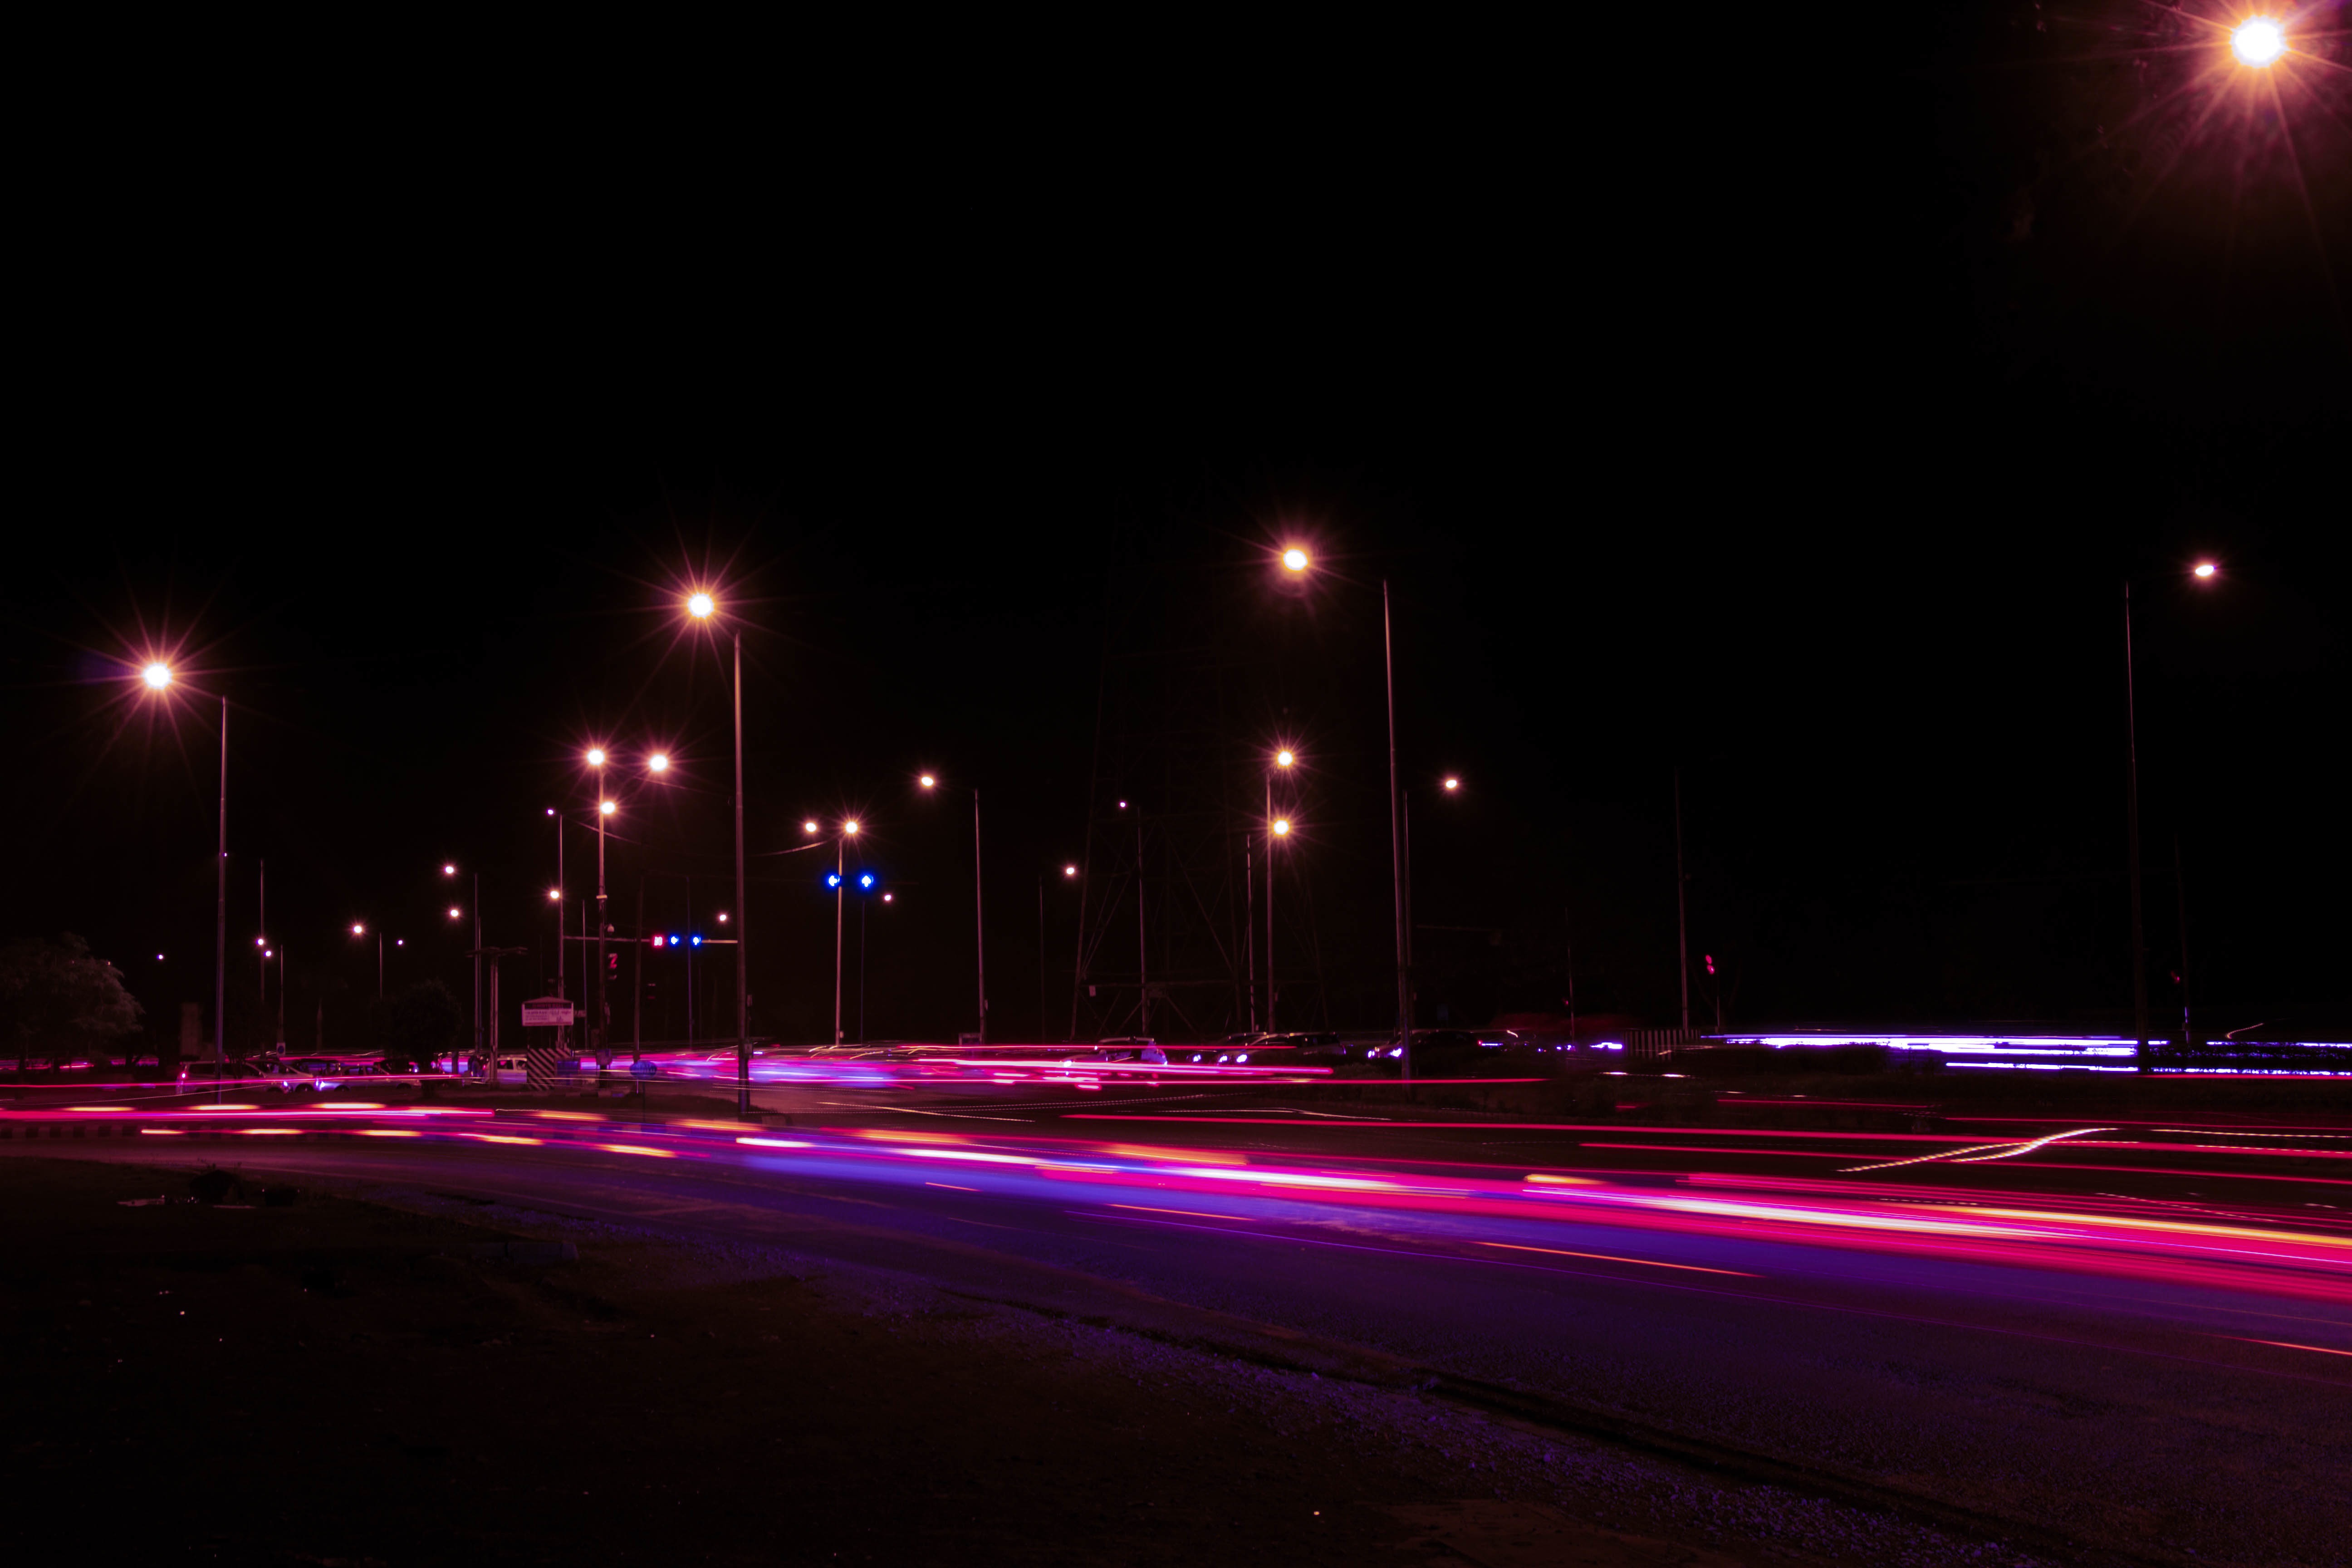
light, night, dusk, evening, darkness, street light, lighting, light fixture, midnight